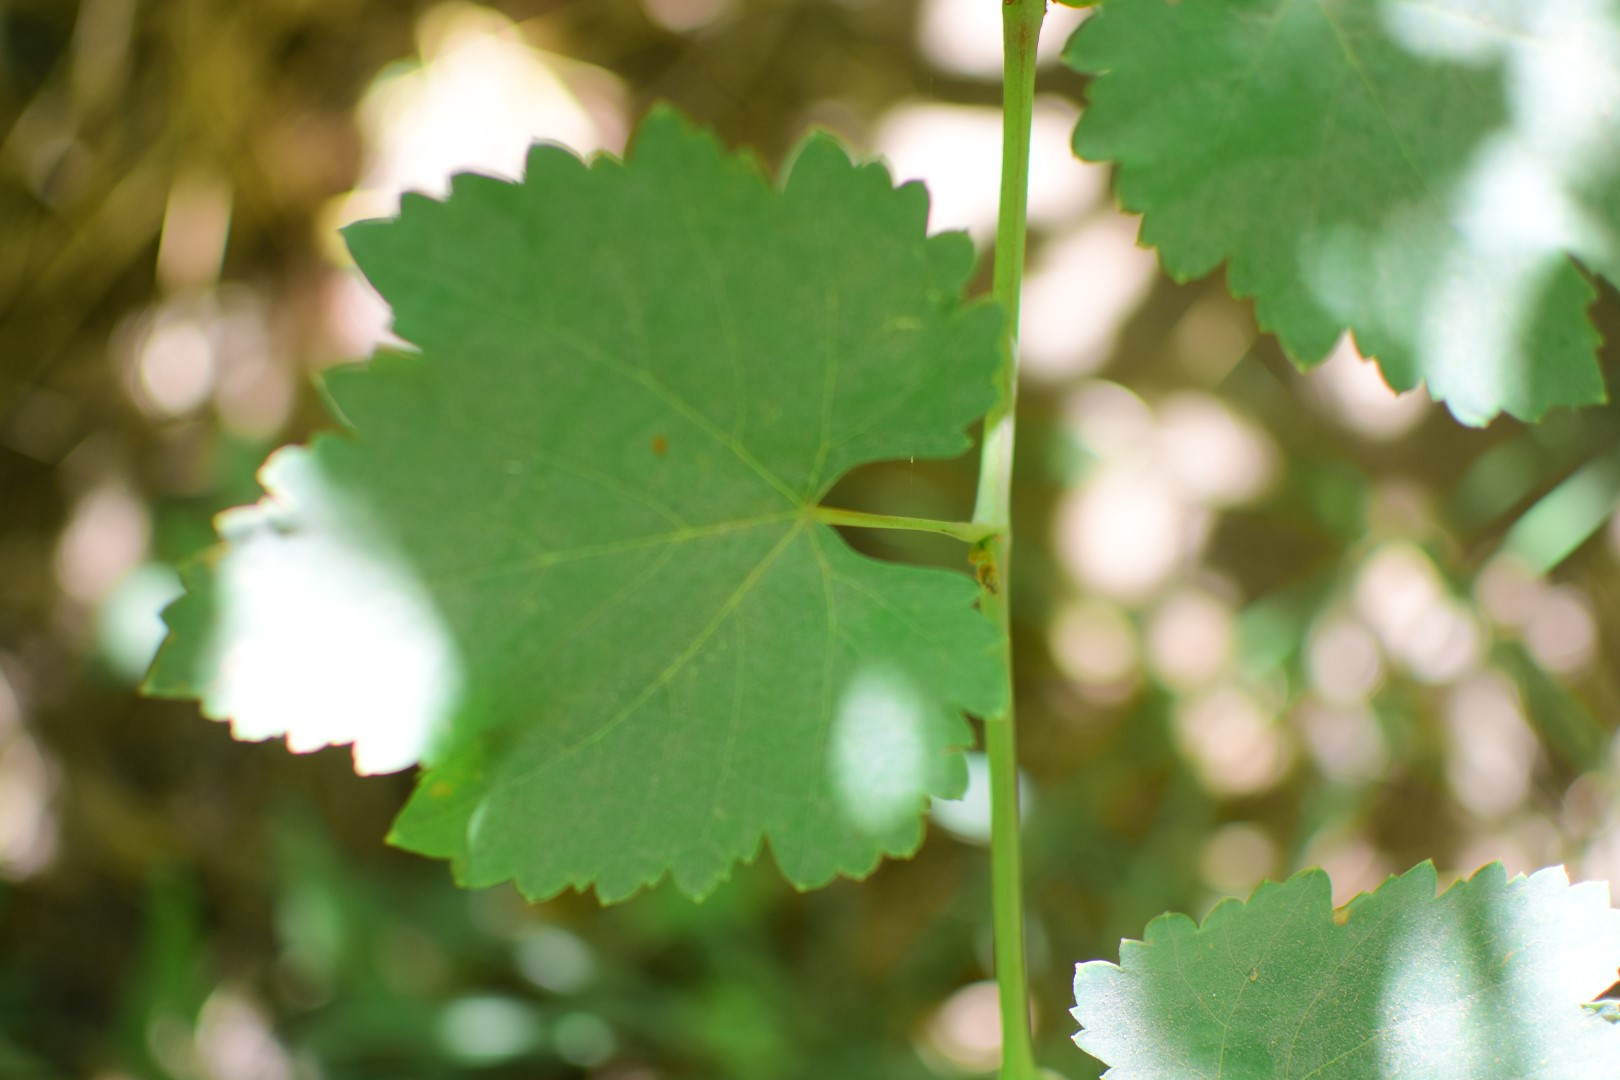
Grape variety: Frinsi